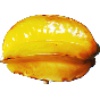
Label: Carambula 1